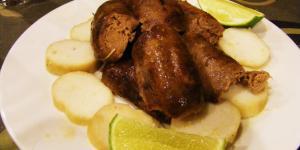
butifarras colombianas